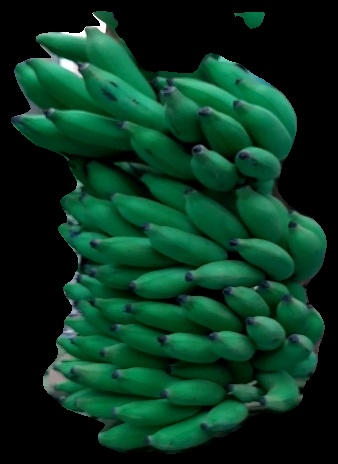
Variety: elakki-bale
Grade: grade1